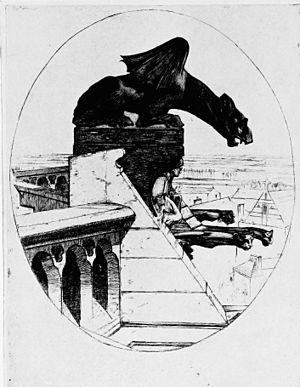
David Young Cameron, né le 28 juin 1865 à Glasgow et mort le 16 septembre 1945 à Perth, est un artiste peintre et un graveur écossais. Il est un membre de la Royal Academy. Il est le frère de Katharine Cameron.